Tulsa School of Arts and Sciences

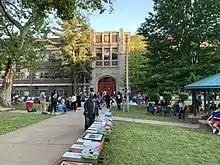
TSAS Building during Serenade Night in May 2021

The Tulsa School of Arts and Sciences, also known as "TSAS", is a public charter school founded in 2001, serving grades 6-12 in Tulsa, Oklahoma. Enrollment is approximately 525 students, and as a public charter school, accepts only students who reside within Tulsa Public Schools boundaries, when there are more applicants than can be accepted, a random lottery open to the public determines new pupils. TSAS was selected as a 2015 Blue Ribbon School.